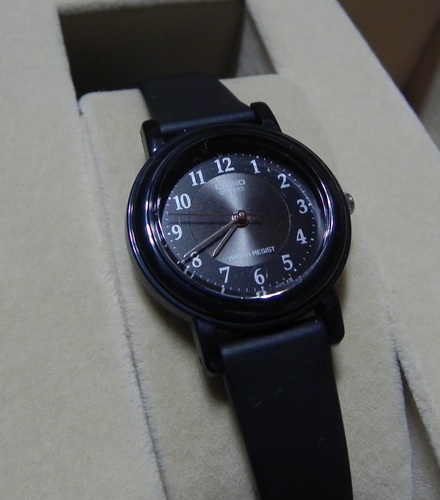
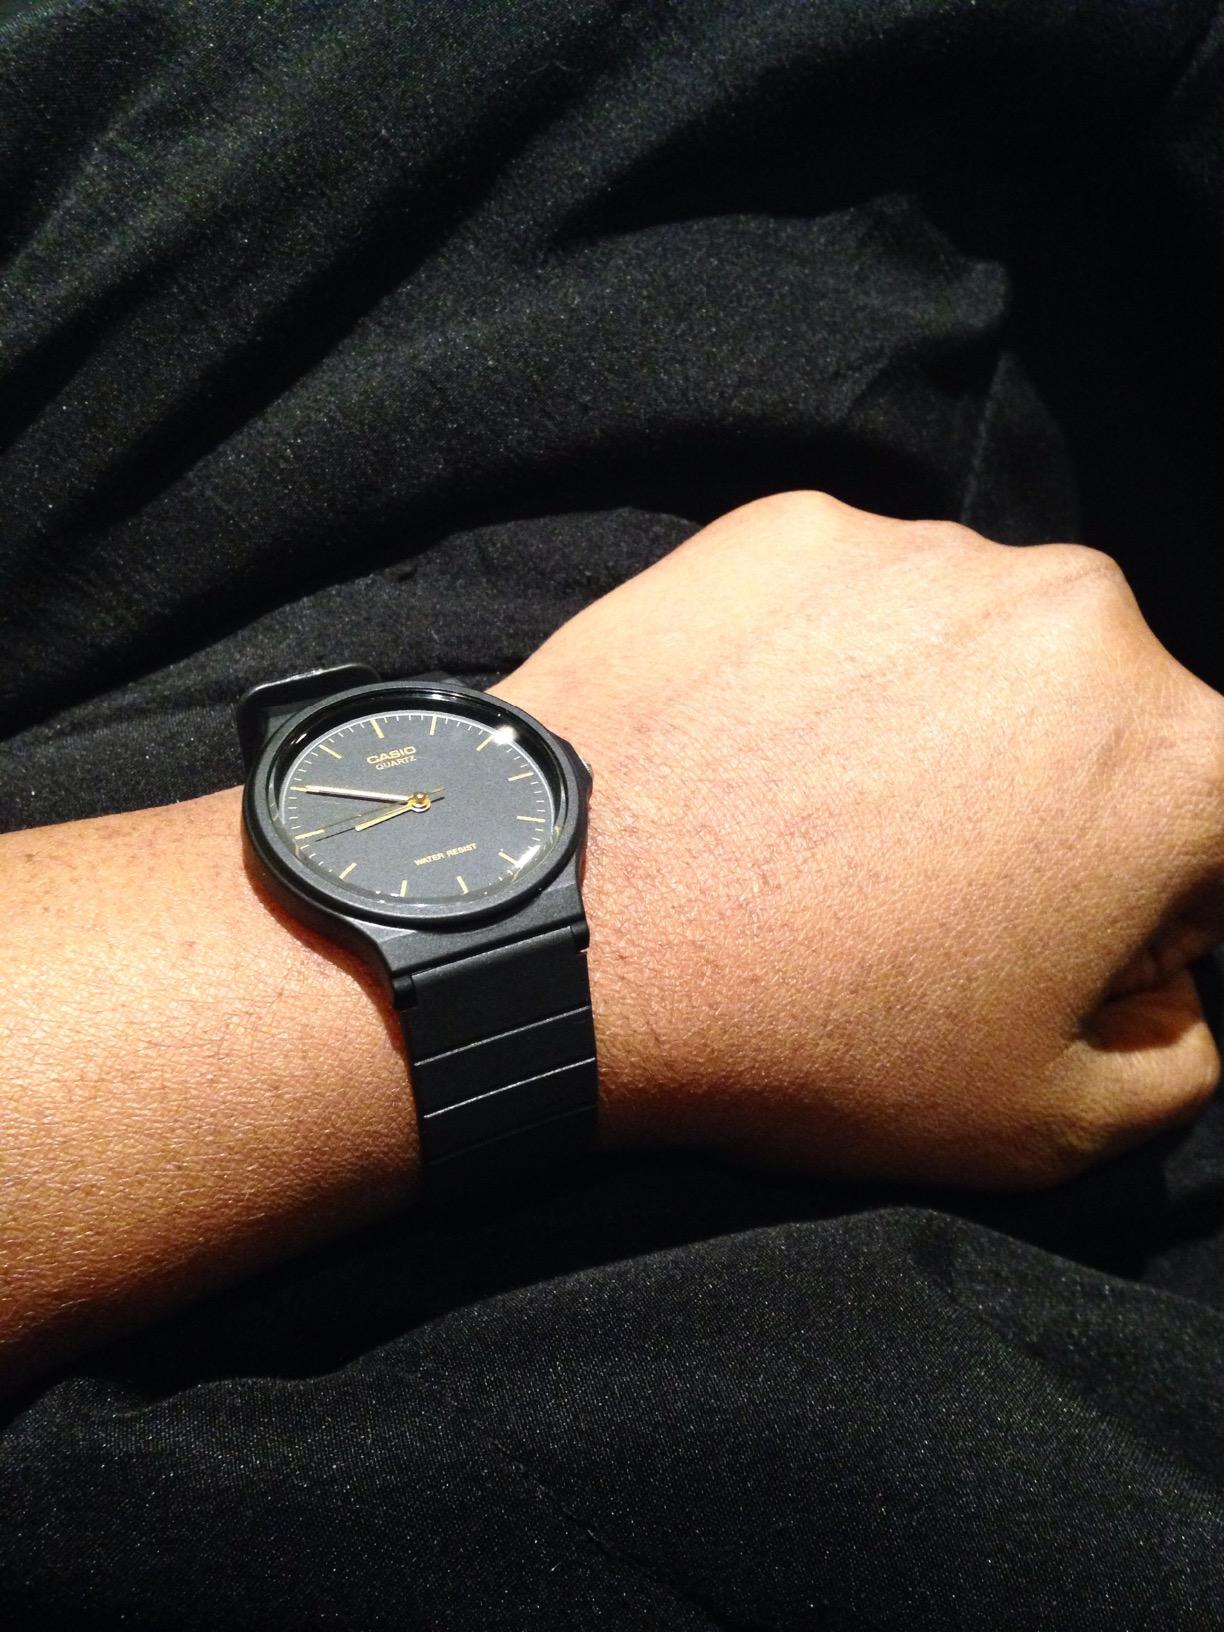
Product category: accessories_watch
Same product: no